Cyclone Julia

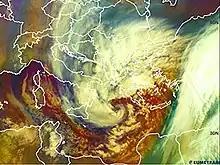
EUMETSAT satellite image of Cyclone Julia on February 6, nearing peak intensity.

On December 16, 2011, the NOAA had ceased monitoring storms in the Mediterranean Sea, possibly due to economic reasons and budget cuts. At the time of Julia's existence, no tropical cyclone agencies were known to be monitoring the system, possibly because the storm did not exist within any established basins' area of responsibility; only European weather agencies and the University of Berlin were known to have tracked the storm.